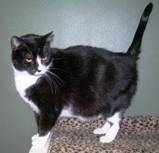
Label: cat